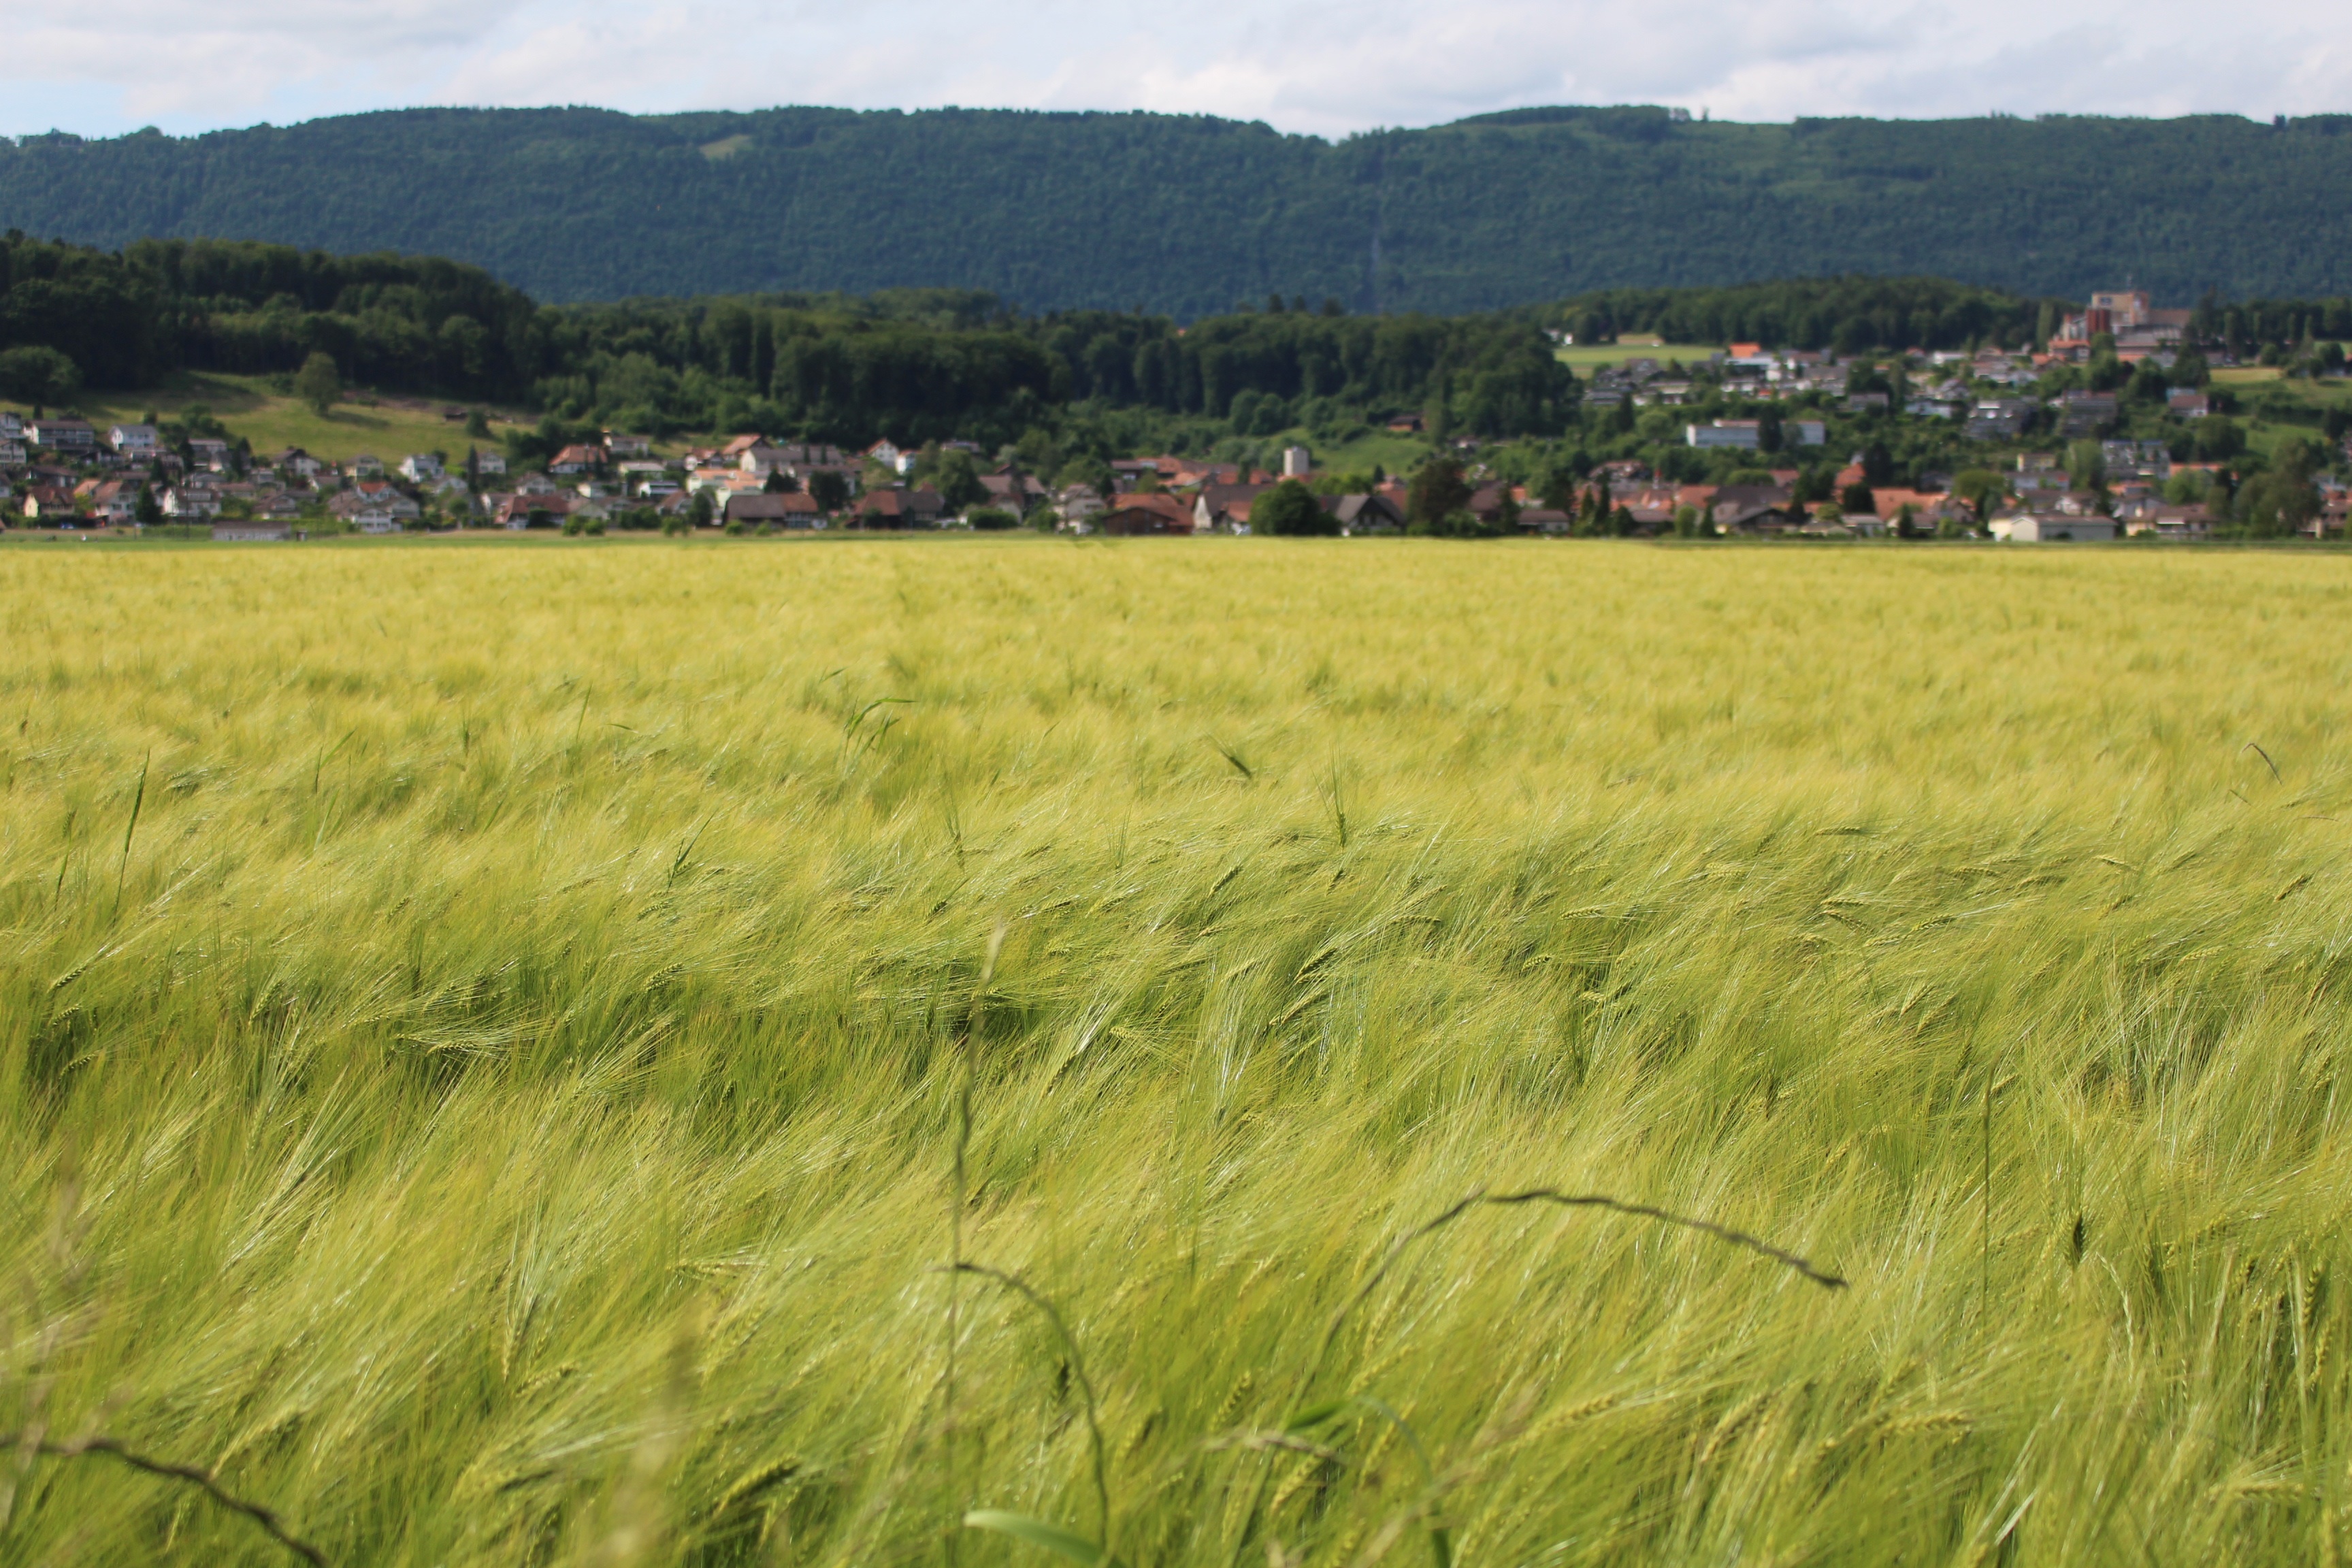
grass, marsh, plant, field, farm, meadow, wheat, prairie, food, crop, pasture, agriculture, plain, grassland, habitat, ecosystem, steppe, rural area, paddy field, flowering plant, grass family, land plant, land lot